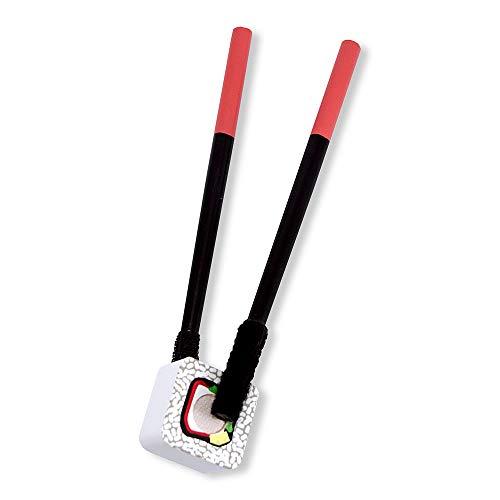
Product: Melissa & Doug Sushi Slicing Wooden Play Food Set
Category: Toys & Games | Dress Up & Pretend Play | Pretend Play | Kitchen Toys | Play Food
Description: Keep playtime rolling with this fun 24-piece wooden play food sushi-making set.
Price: $15.99
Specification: ProductDimensions:10x9x1.5inches|ItemWeight:1pounds|ShippingWeight:1.65pounds(Viewshippingratesandpolicies)|DomesticShipping:ItemcanbeshippedwithinU.S.|InternationalShipping:ThisitemcanbeshippedtoselectcountriesoutsideoftheU.S.LearnMore|ASIN:B000FQ9IG6|Itemmodelnumber:2608|Manufacturerrecommendedage:36months-6years